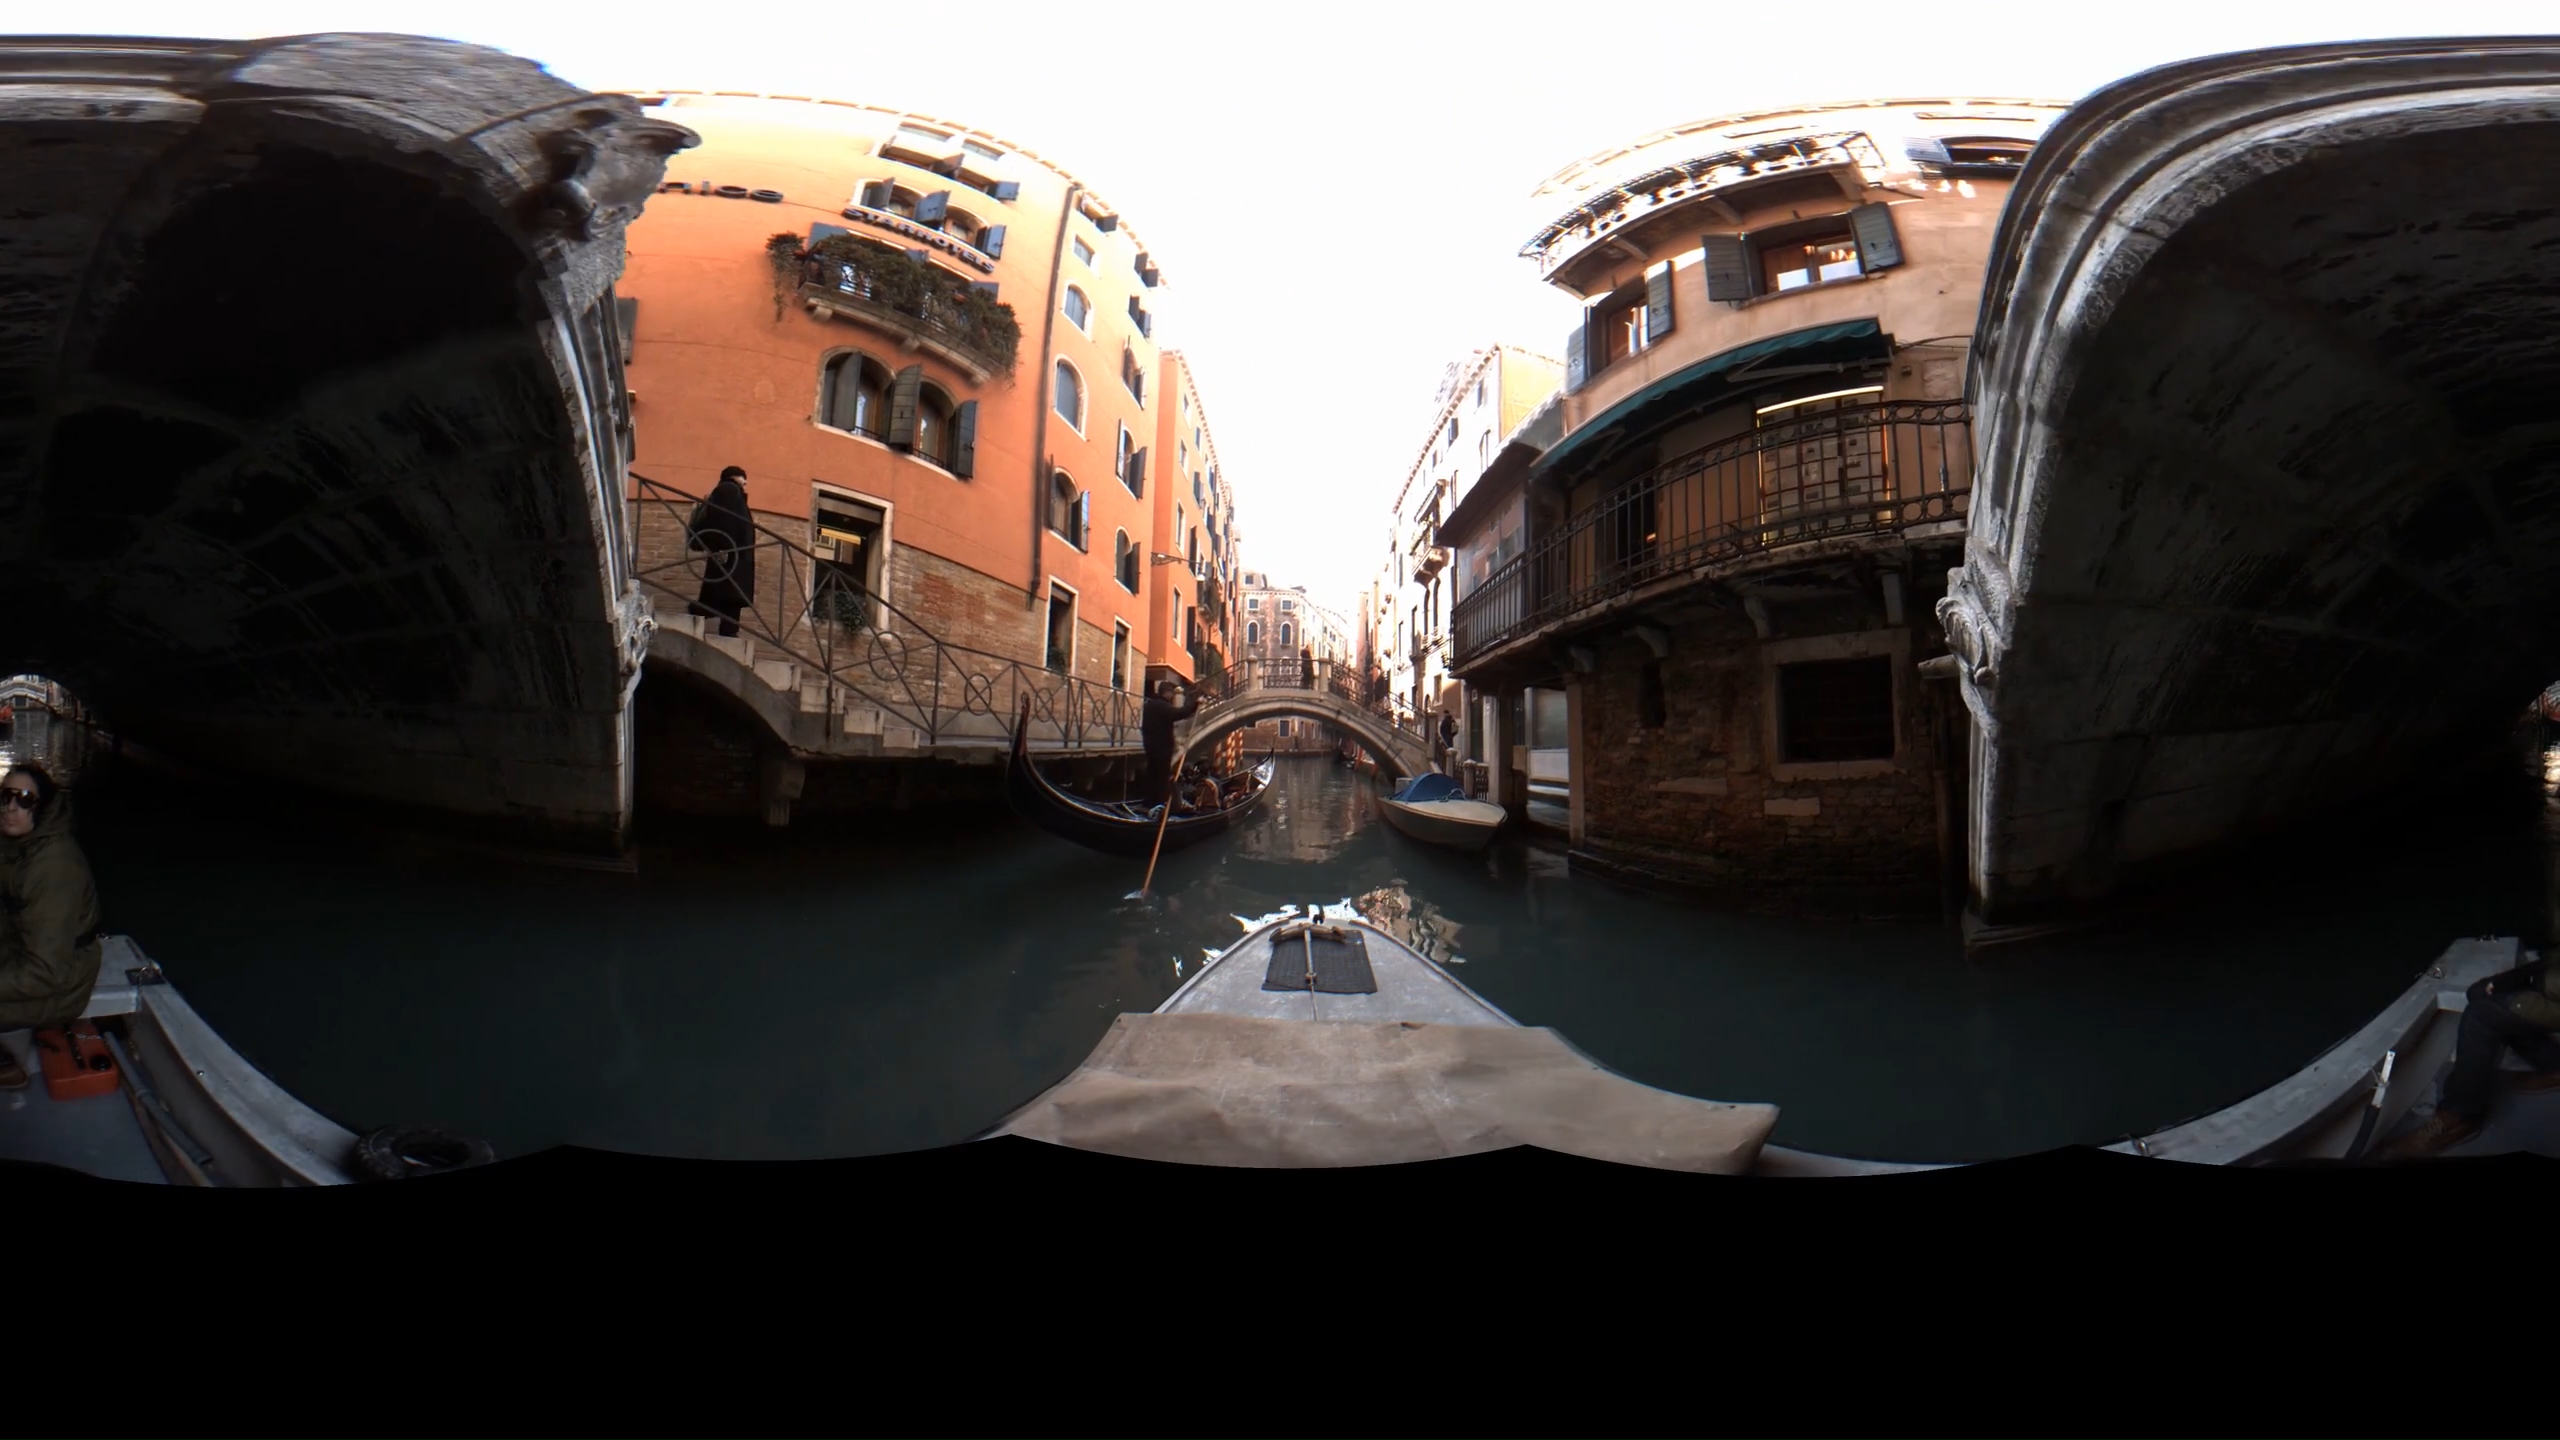
Referred object: the person in a long dark coat

Referred object: the standing gondolier in a black coat

Referred object: the gondola opposite our boat's bow